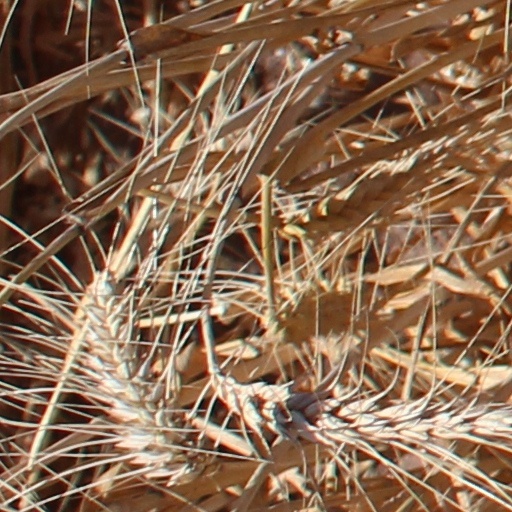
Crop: wheat